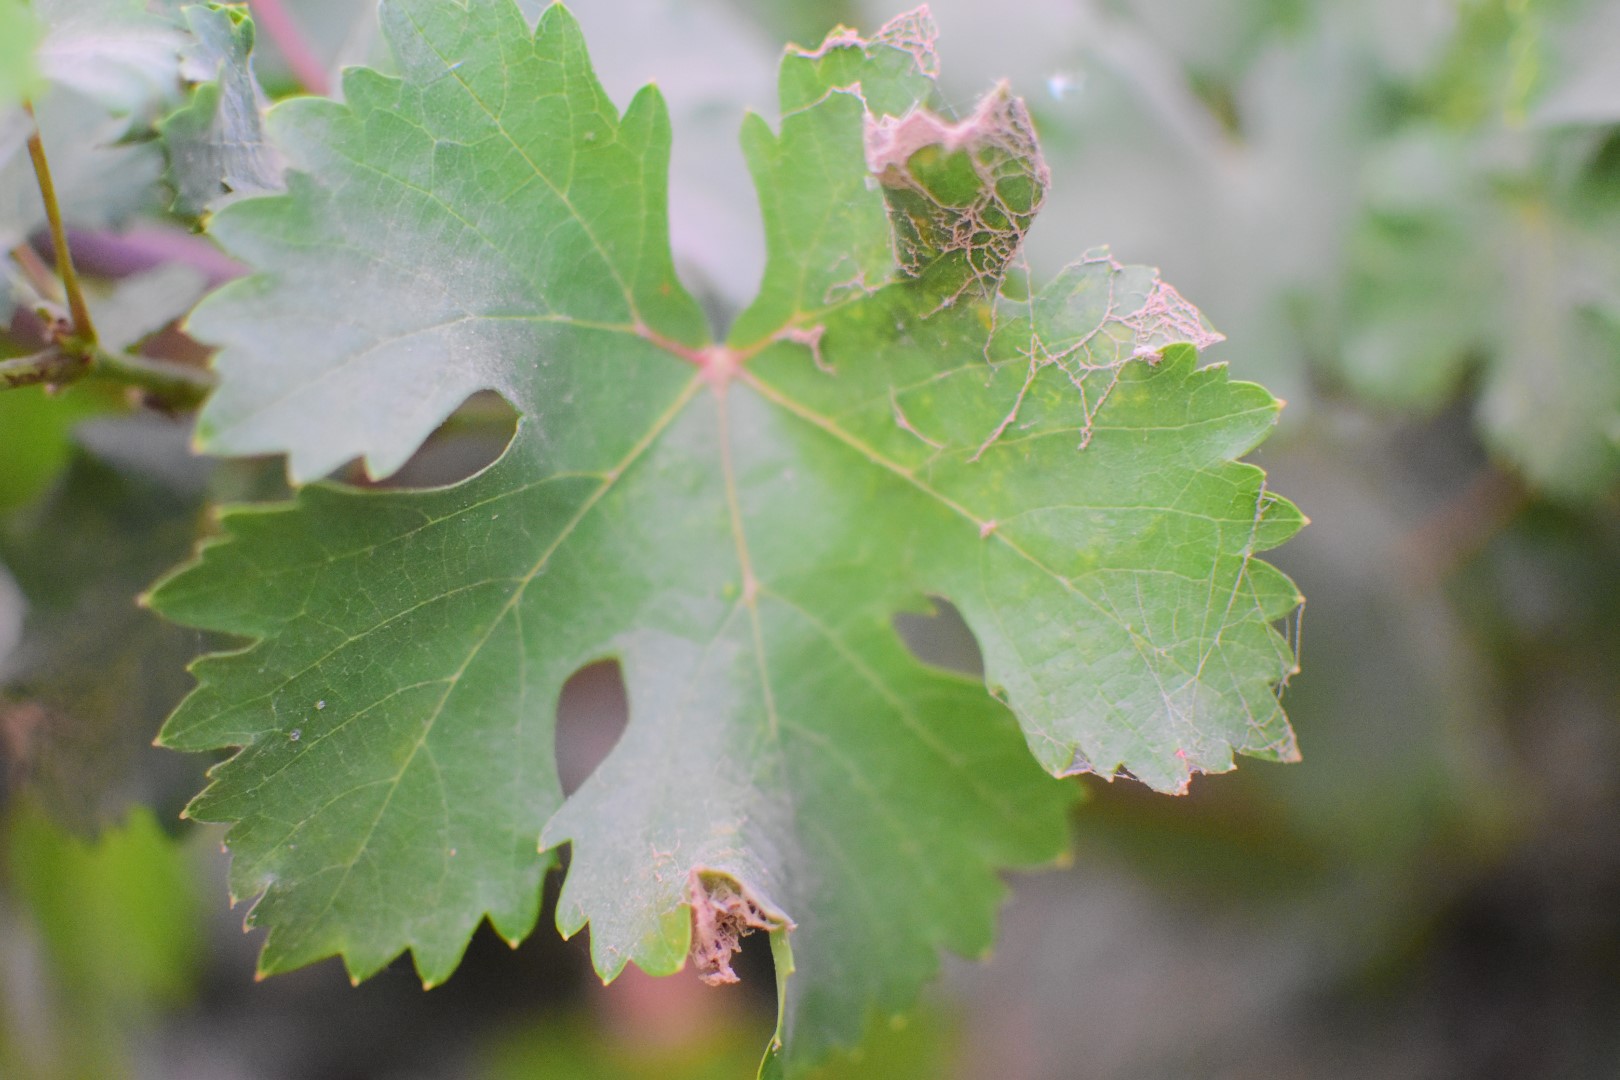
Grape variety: Aswud Balad